List of NBA annual 3-point scoring leaders

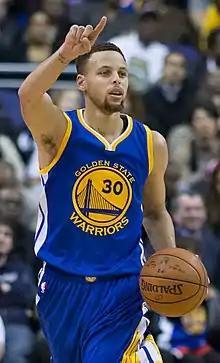
Stephen Curry has led the league in three-point field goals a record eight times. He set the NBA record for three-pointers made in the 2015–16 season with 402.

In basketball, a three-point field goal (also known as a "three-pointer" or "3-pointer") is a field goal made from beyond the three-point line, a designated arc radiating from the basket. A successful attempt is worth three points, in contrast to the two points awarded for shots made inside the three-point line. The National Basketball Association's (NBA) three-point scoring title is the player who recorded the most three-point field goals in a given season. The statistic was first recognized in the 1979–80 season, when the three-point line was first implemented. Stephen Curry has won the most three-point scoring titles, with eight, while James Harden and Ray Allen have each won it three times.